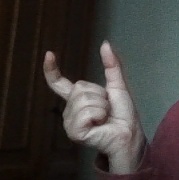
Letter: nun